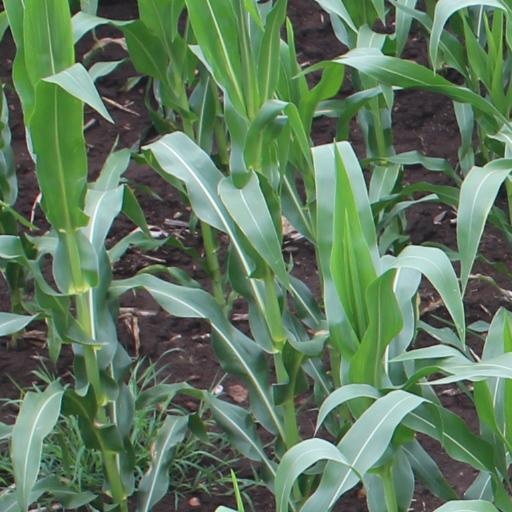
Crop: maize; corn